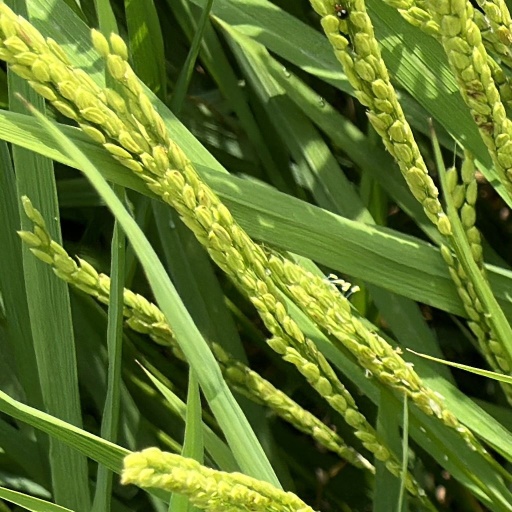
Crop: rice